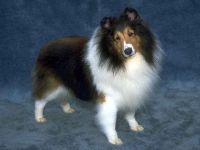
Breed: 274-n000110-Shetland_sheepdog